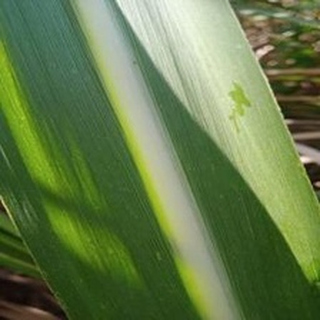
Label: healthy_sugarcane